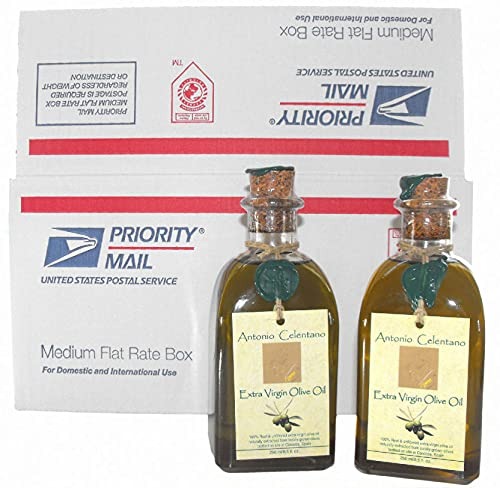
Item Name: Antonio Celentano 100% Unadulterated Extra Virgin Olive Oil - 250 ml Cork Top Glass Bottle 2 pack
Bullet Point 1: 100% Olive Oil - Virgin, Extra & Unadulterated
Bullet Point 2: Totally transparent - check out the video
Bullet Point 3: Independent lab certified
Bullet Point 4: Verified by FDA - see audit
Bullet Point 5: Smoke point - 350-400º F
Bullet Point 6: Real olive oil enhances the flavor - everything tastes better
Bullet Point 7: Bottled at the mill in Córdoba, Spain
Bullet Point 8: 2 - pack reduces shipping costs
Product Description: Elegant gift bottle. 2-pack saves on shipping costs. Antonio Celentano is 100% real olive oil - virgin, extra & unadulterated. We do not buy & sell in bulk - our olive oil is bottled at the same mill where it is extracted from locally grown olives in Córdoba, Spain. We export from the mill and import to our warehouse in Houston, TX. Doing so allows us to control the integrity and the quality of our olive oil. The entire extraction and bottling process is posted in a video at our Amazon store. As has been widely reported, there is pervasive fraud in the olive oil business - In contrast to this, Antonio Celentano is never mixed with any other type of oil. Each of our bottles/sizes - 250 ml, 500 ml, 1 liter - contain the exact same 100% real extra virgin olive oil. You will love it!
Value: 17.0
Unit: Fl Oz

Price: 27